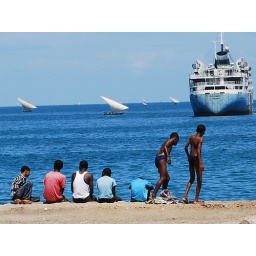
Zanzibar with ships and dhows (old sailboats from Asia) in the harbor